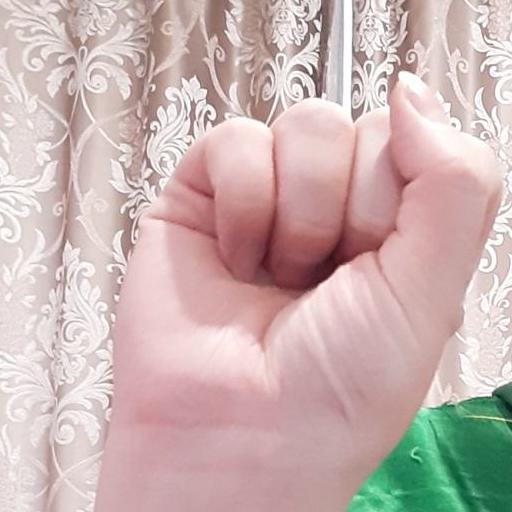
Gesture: fist